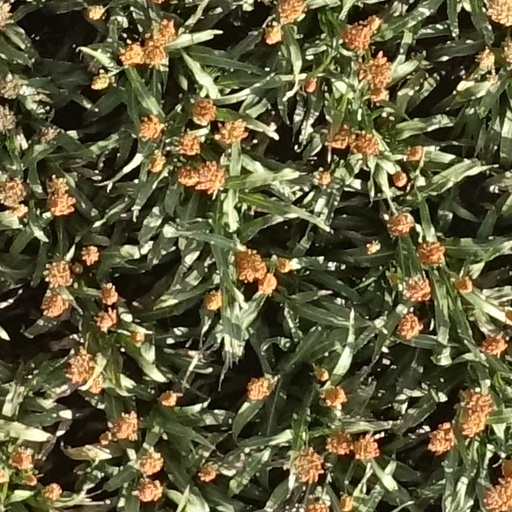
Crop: sorghum